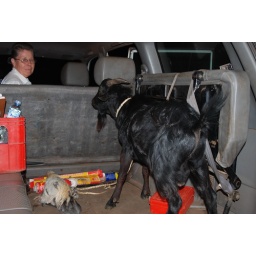
I had never ridden in a car with a goat and a chicken before.